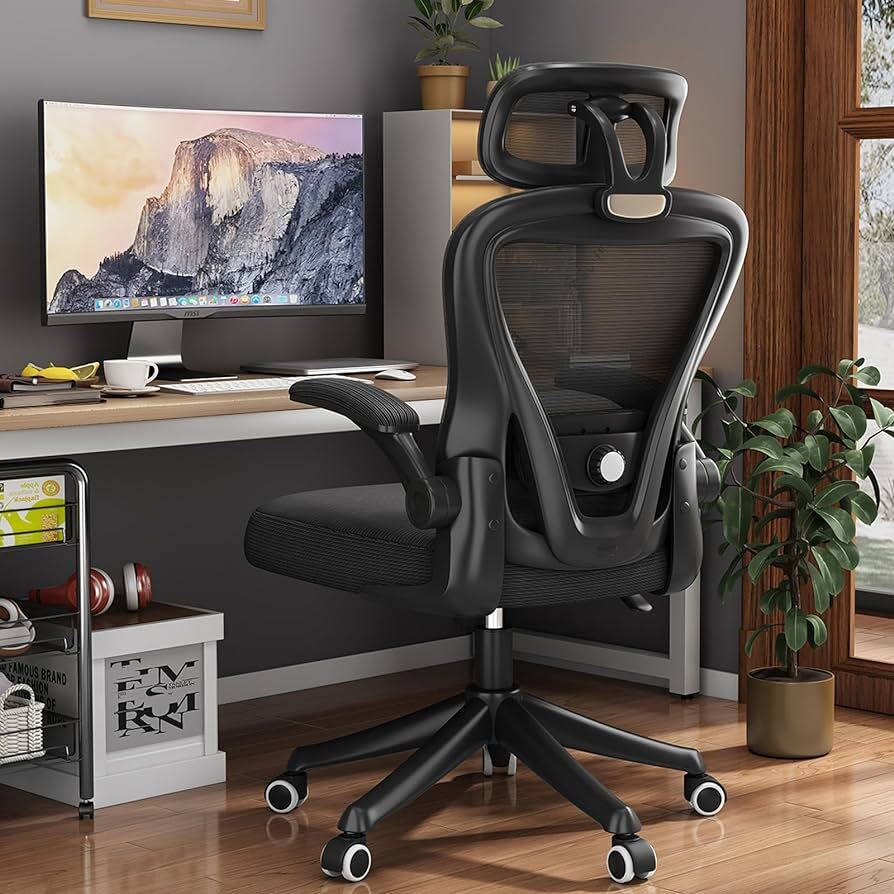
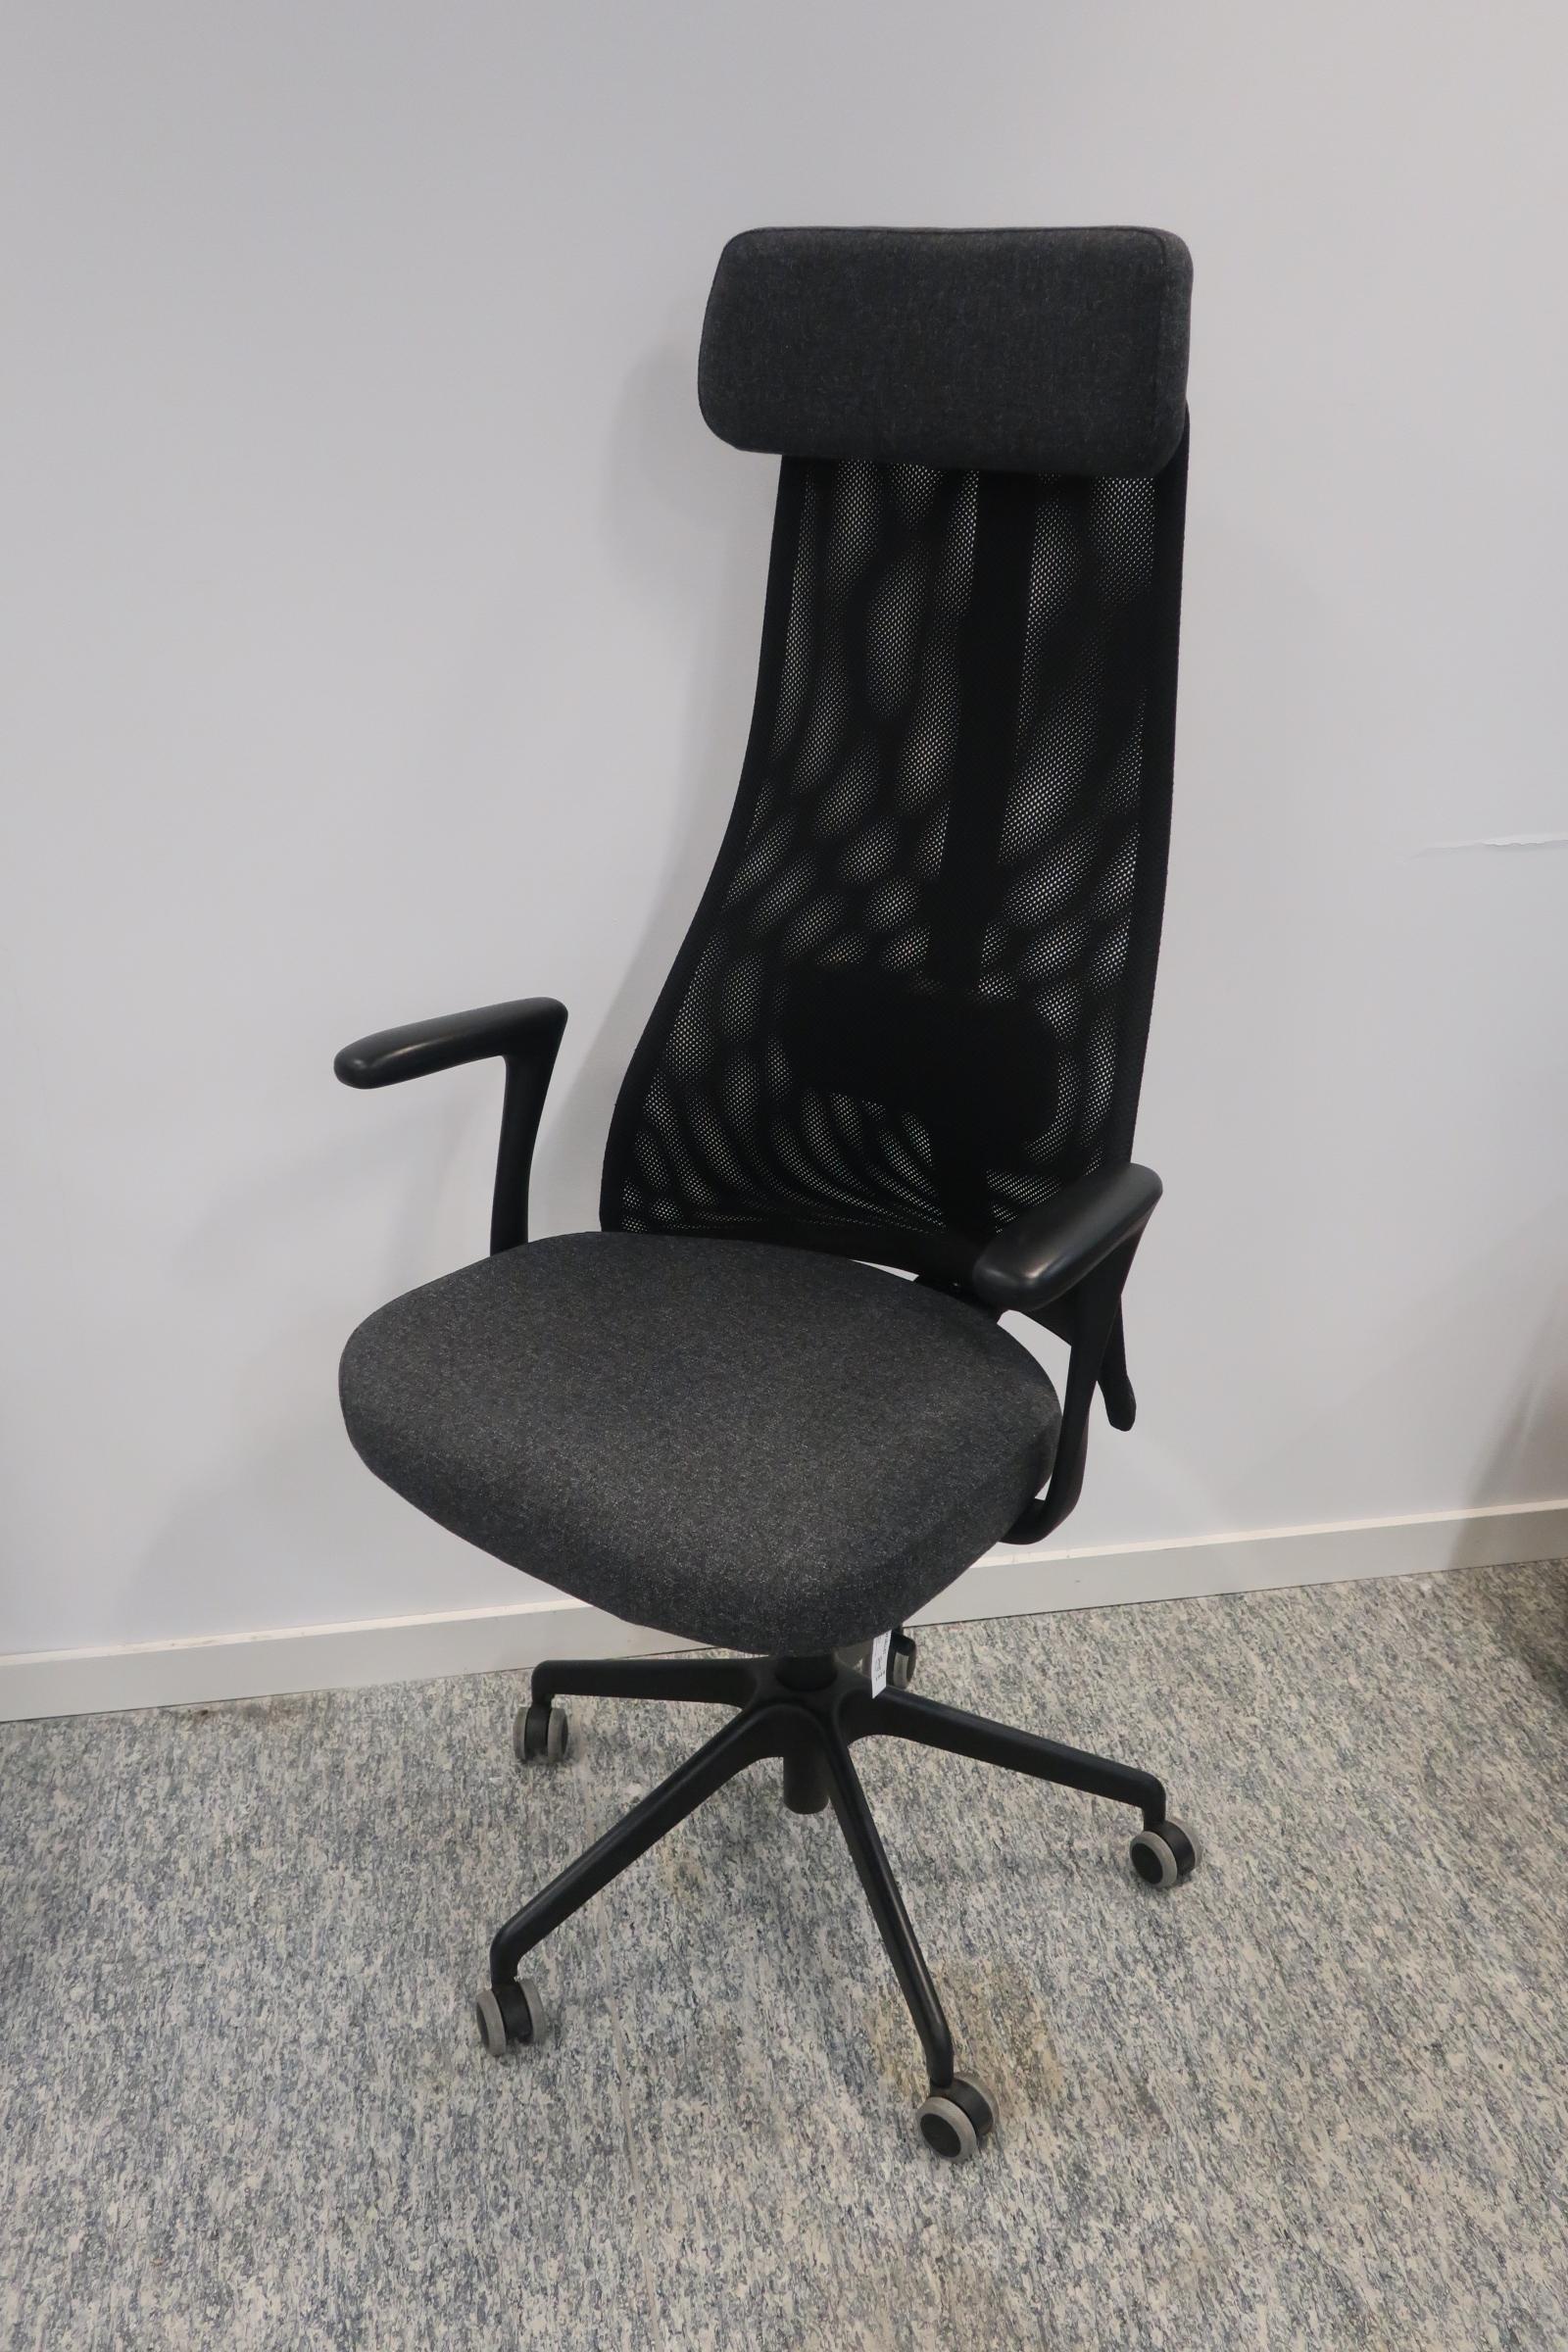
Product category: items_chair
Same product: no